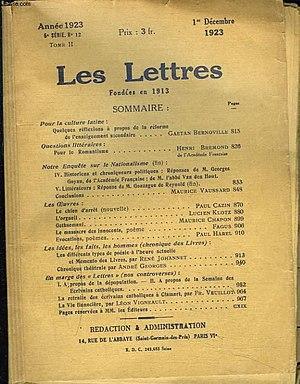
LES LETTRES N°12, 5e SERIE, TOME II, 1er DECEMBRE 1923. POUR L CULTURE LATINE, REFORME par G. BERNOVILLE/ POUR LE ROMANTISME par HENRI BREMONSD / ENQUETE SUR LE NATIONALISME, CONCLUSIONS PAR MAURICE VAUSSARD/ L4ORGUEIL par LUCIEN KLOTZ / . GAËTAN BERNOVILLE (DIRECTEUR)
Maurice Vaussard, né le 8 septembre 1888 à Ramburelles et mort le 24 février 1978 à Paris, est un écrivain et essayiste français.
Gaëtan Bernoville est un journaliste et écrivain catholique français, connu d'avoir été, avec Robert Vallery-Radot, un des animateurs les plus actifs de la « Renaissance littéraire catholique en France » des années 1920. Il est le fondateur de la revue Les Lettres et de la Semaine des écrivains catholiques, et directeur de la collection L'Église et le temps présent.